U-matic

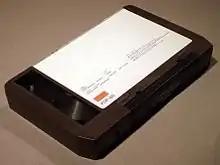
Sony U-matic cassette

-inch Type E Helical Scan or SMPTE E is an analog recording videocassette format marketed by Sony Electronics Corporation, Matsushita Electric Industrial Co. (Panasonic) and Victor Co. of Japan (JVC). It was initially developed by Sony and shown as a prototype in October 1969, refined and standardized among the three manufacturers in March 1970, and introduced commercially in September 1971 by Sony.